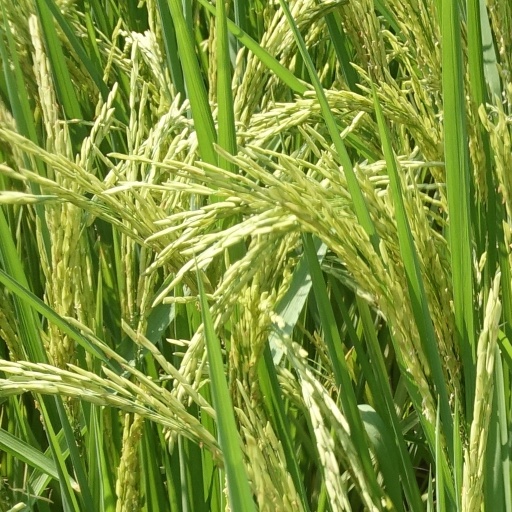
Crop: rice